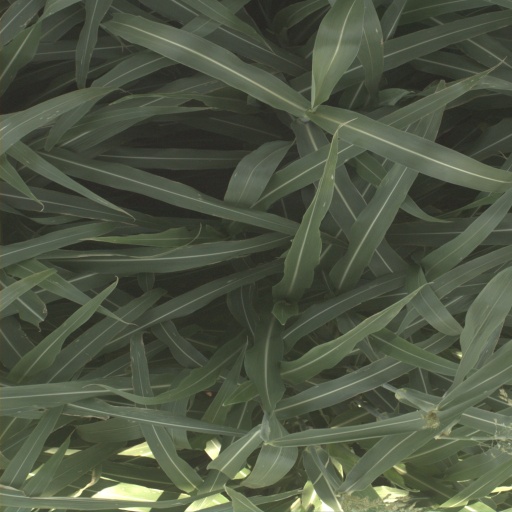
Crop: sorghum